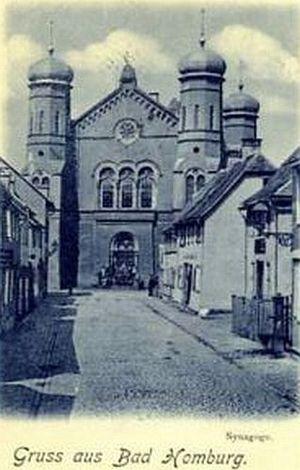
La synagogue de Bad Homburg, inaugurée en 1866, a été détruite en 1938 lors de la Nuit de Cristal comme la plupart des autres lieux de culte juifs en Allemagne.